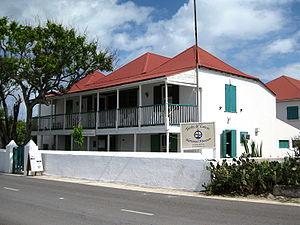
Cockburn Town est la capitale du territoire britannique d'outre-mer des Îles Turques-et-Caïques. Elle est située au centre de l’île de Grand Turk dont elle occupe la majeure partie.
Le Musée national est un musée situé à Cockburn Town dans les Îles Turques-et-Caïques. Fondé dans les années 1980 et ouvert en 1991, le musée est financé par des fonds publics et expose la culture préhistorique des Lucayens et conserve l'histoire des îles de l'ère coloniale et le commerce des esclaves. Un arboretum est adjacent au musée.